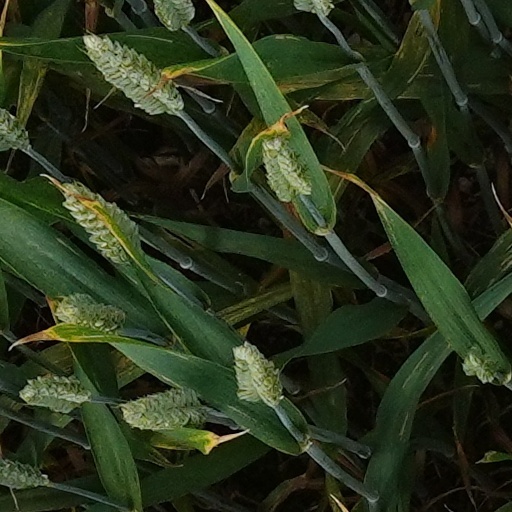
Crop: wheat